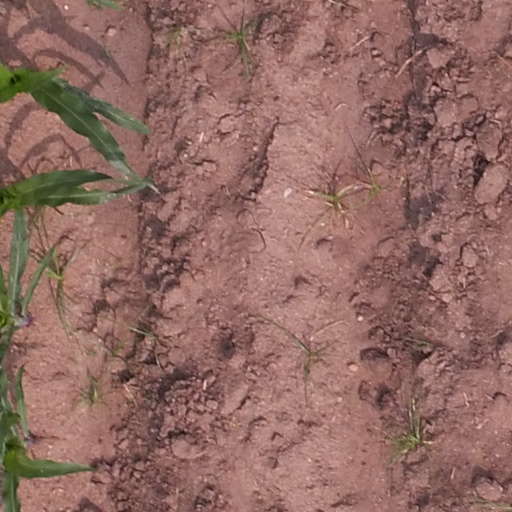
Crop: maize; corn